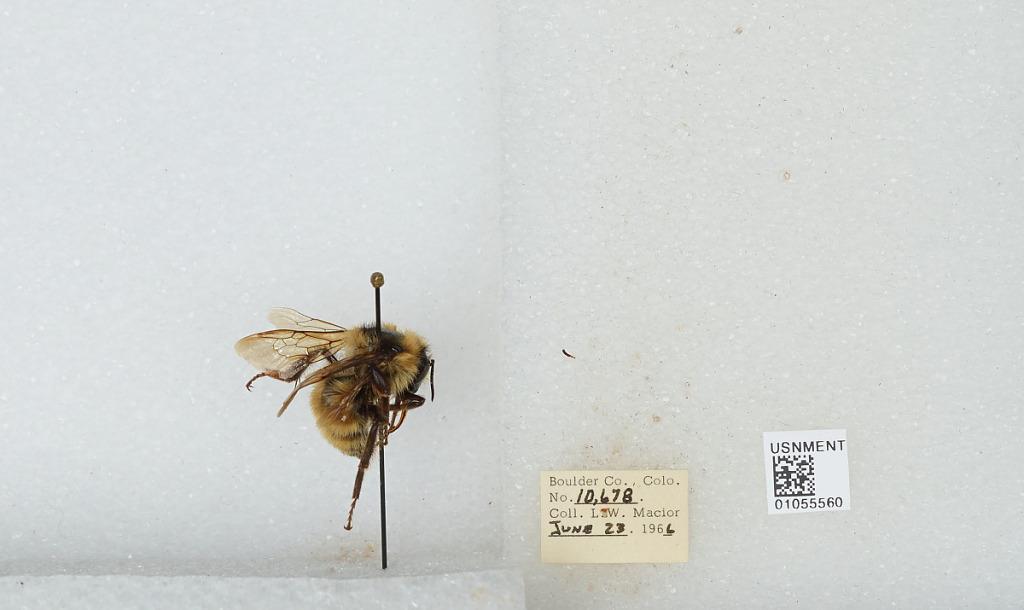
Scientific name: Bombus (Pyrobombus) bifarius Cresson
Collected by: L. Macior
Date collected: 1966-6-23
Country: United States
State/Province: Colorado
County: Boulder
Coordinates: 40.09, -105.36